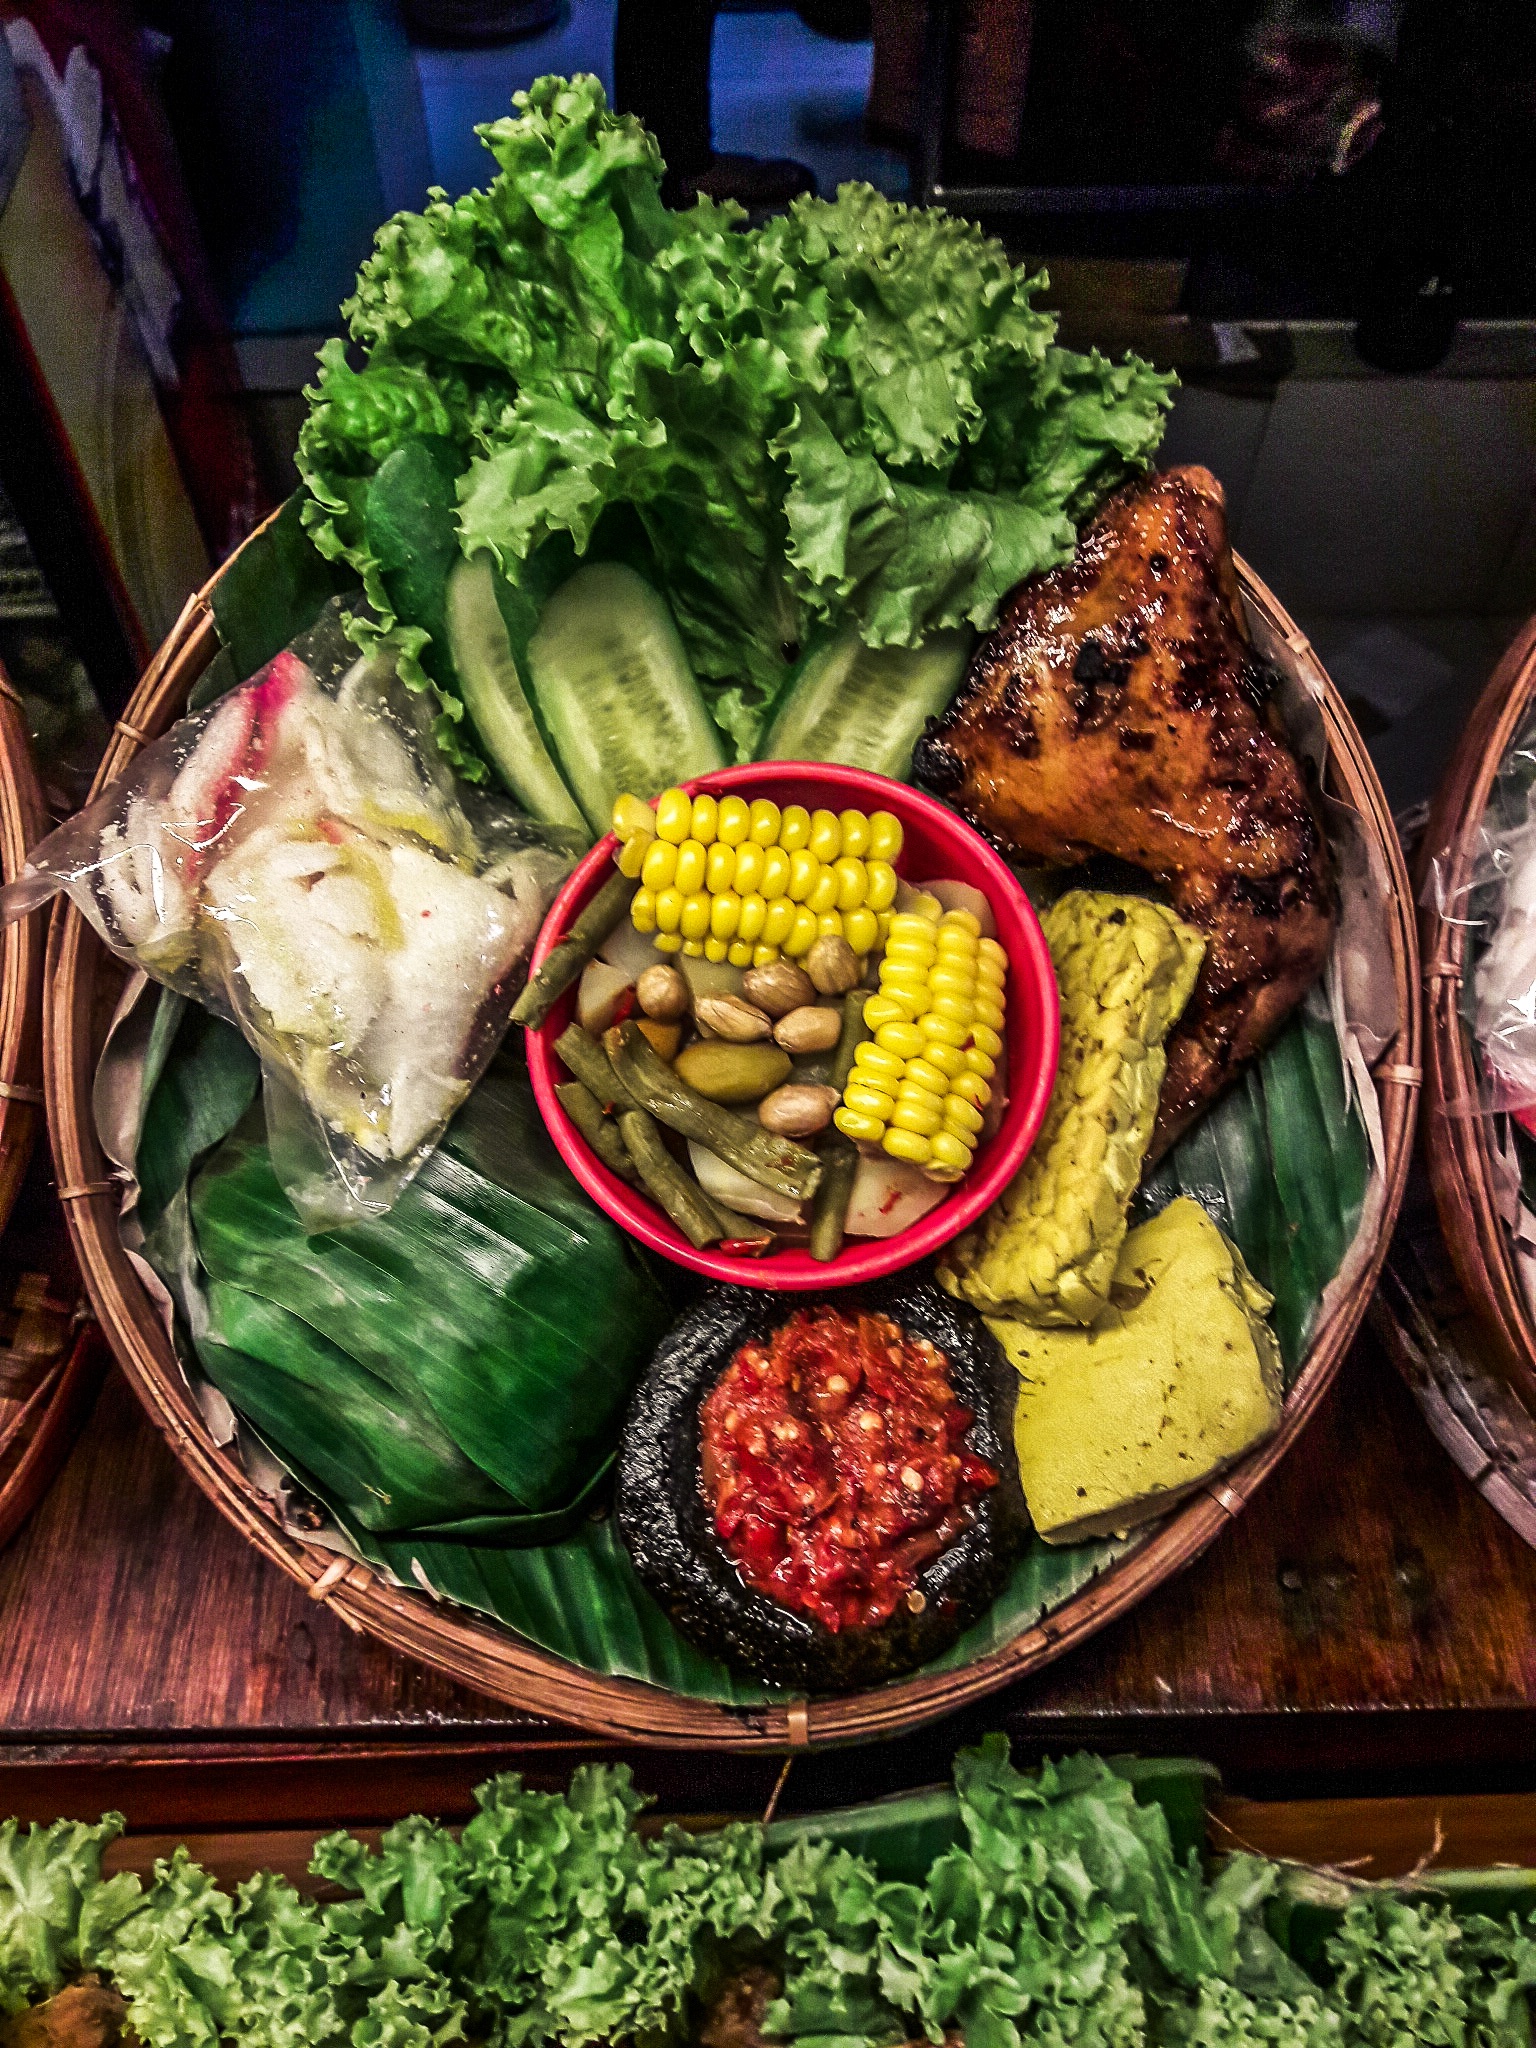
restaurant, dish, meal, food, produce, vegetable, cuisine, asian food, vegetables, traditional, indonesian, indonesian food